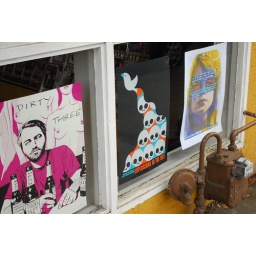
explosions in the sky vs dirty three